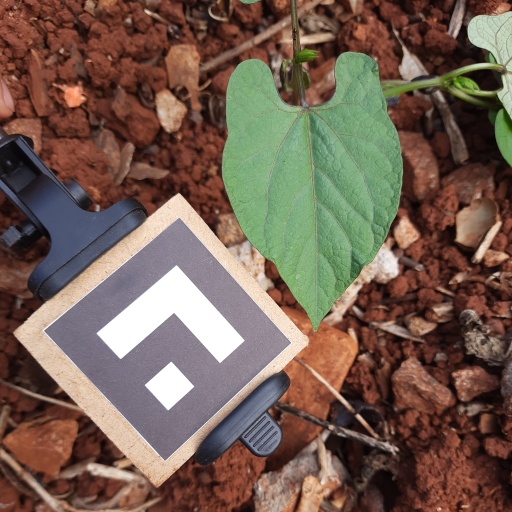
Observations: flat surface, no eating holes, under cloudy sky